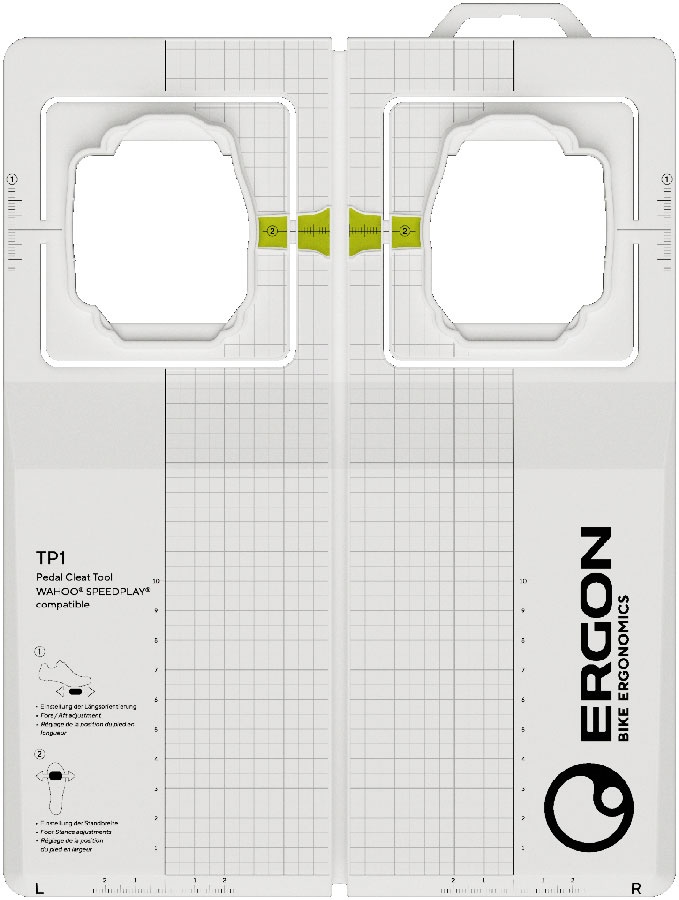
Ergon TP1 Cleat Fitting Tool Wahoo Speedplay
Brand: Ergon
.top{margin-bottom:30px;}.top li{margin-left:5%;margin-right:5%;margin-top:10px;line-height:120%;list-style-position:outside;} Ergon TP1 Cleat Fitting Tool Wahoo Speedplay. Correctly adjusted cleats are the prerequisite for pain-free pedaling the best possible power transmission and the ideal pedaling frequency. Even small deviations in longitudinal orientation Q-factor and foot angle can lead to pain and loss of performance. With the TP1 cleat tool you can easily adjust your clipless pedals and transfer the configuration from one shoe to the other in just a few simple steps. The TP1 is available for all common cleat systems.
Category: Sporting Goods > Outdoor Recreation > Cycling > Cycling Apparel & Accessories > Bicycle Cleat Accessories